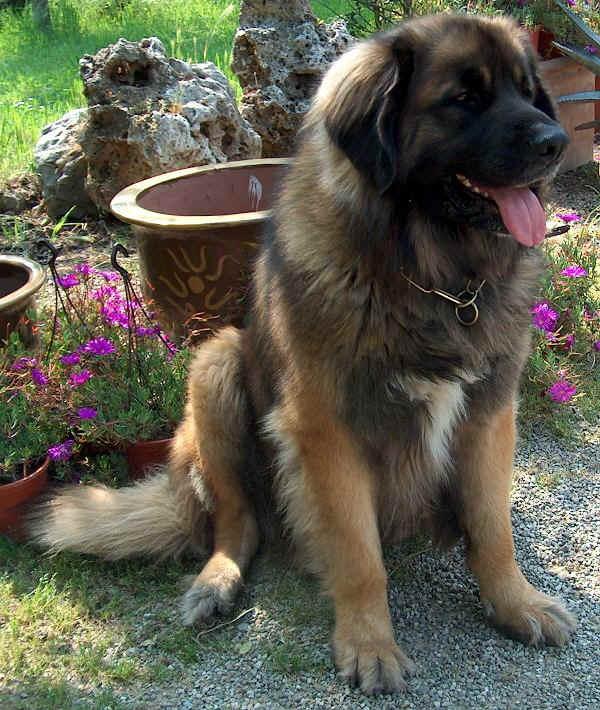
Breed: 214-n000019-Leonberg